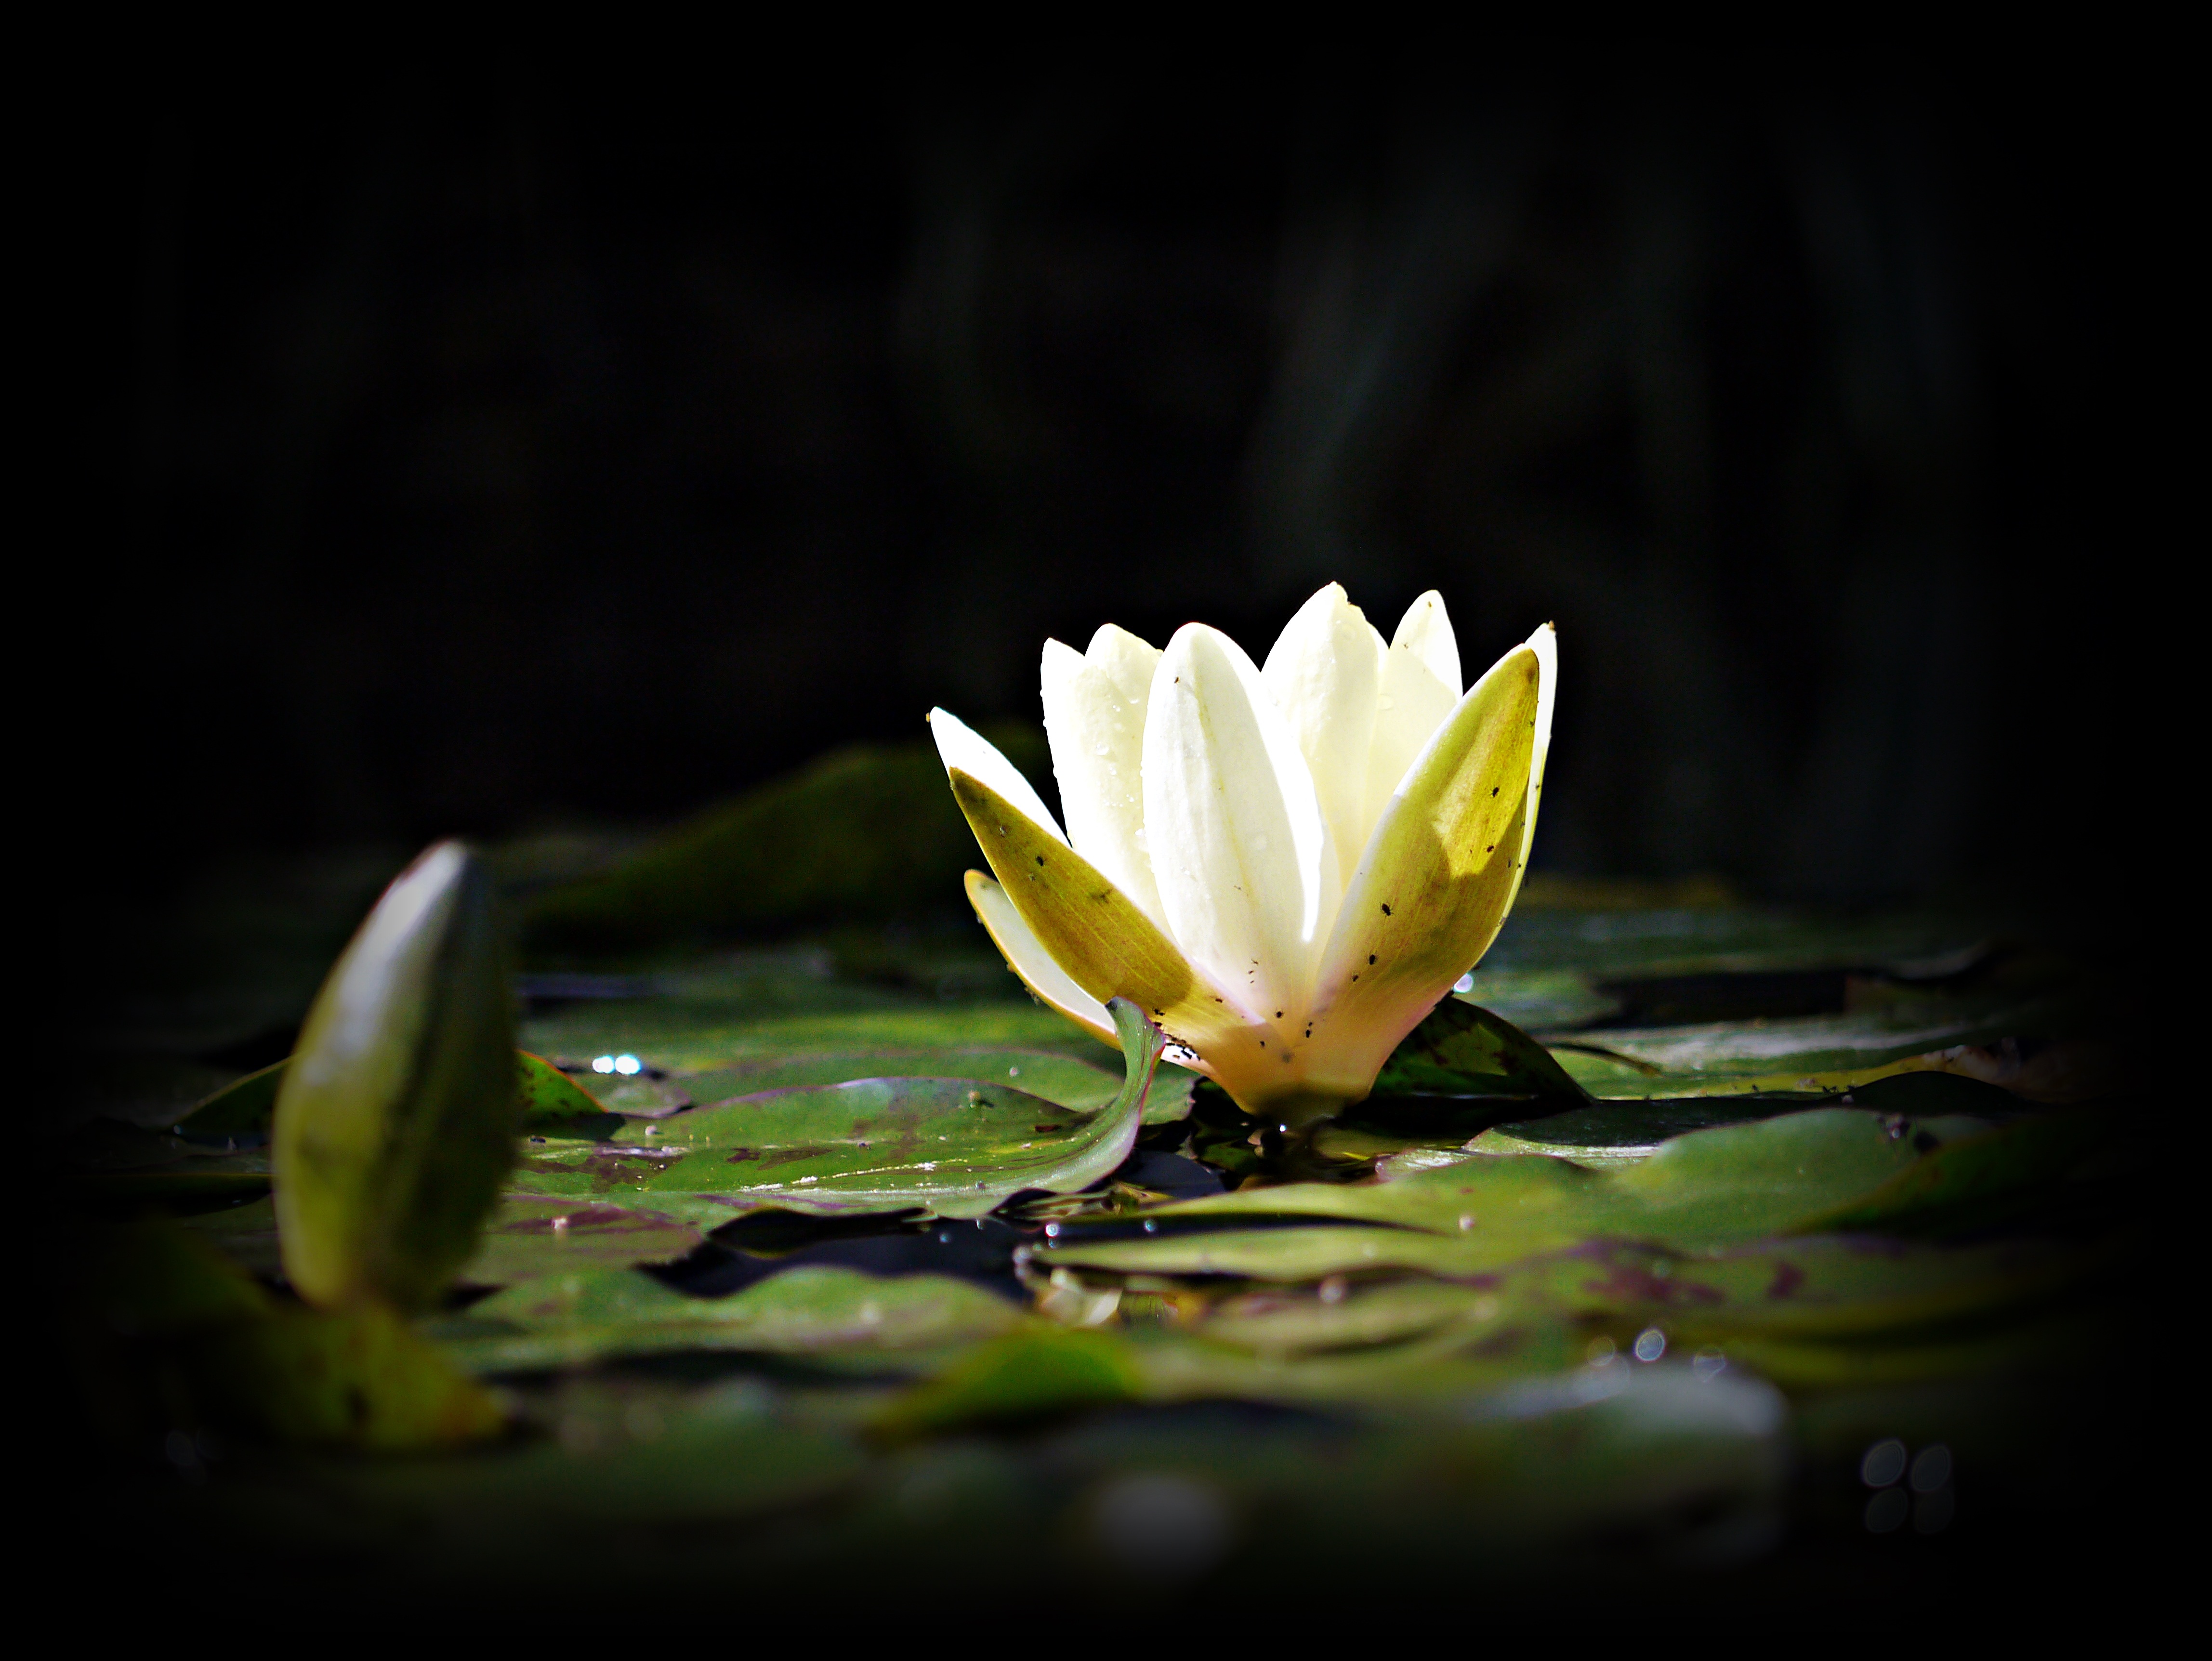
nature, blossom, plant, photography, sunlight, leaf, flower, petal, green, botany, yellow, sacred lotus, aquatic plant, flora, water lily, wildflower, close up, lotus, lily, macro photography, flowering plant, viz, plant stem, computer wallpaper, land plant, lotus family